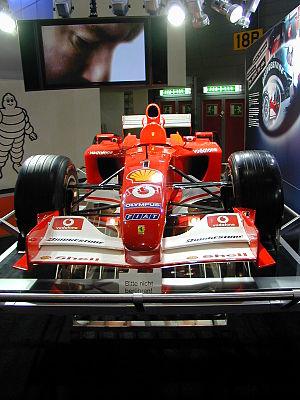
La Scuderia Ferrari fondée en 1929 par Enzo Ferrari, est depuis 1947 la branche chargée de l'engagement en compétition des voitures de la marque Ferrari. De nos jours, la Scuderia Ferrari a exclusivement recentré son activité sur le championnat du monde de Formule 1, dont elle est à la fois une pionnière et un pilier, détenant la plupart des records.